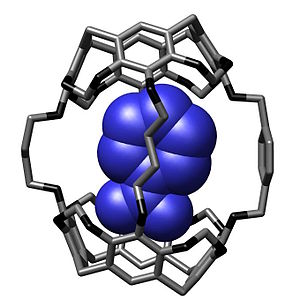
Carcerand
Kompleksstrukturen af nitrobenzen bundet i en hemicarcerand som rapporteret af Nobelpristageren Donald J. Cram og kollegaer i 1987
"En carcerand er et ""værts""-molekyle, der danner et